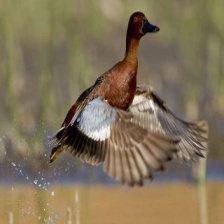
Species: CINNAMON TEAL
Scientific name: ANAS CYANOPTERA
ImageNet parent category: drake